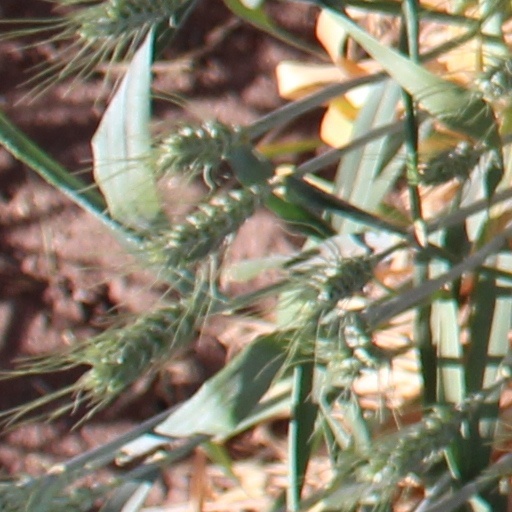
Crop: wheat